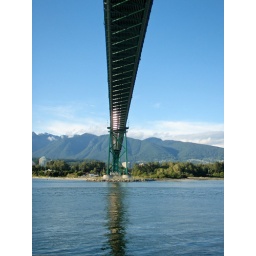
going under lions gate bridge Vancouver